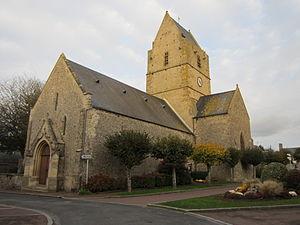
Agon-Coutainville, Manche
Agon-Coutainville est une commune française située dans le département de la Manche, en région Normandie, peuplée de 2 791 habitants.